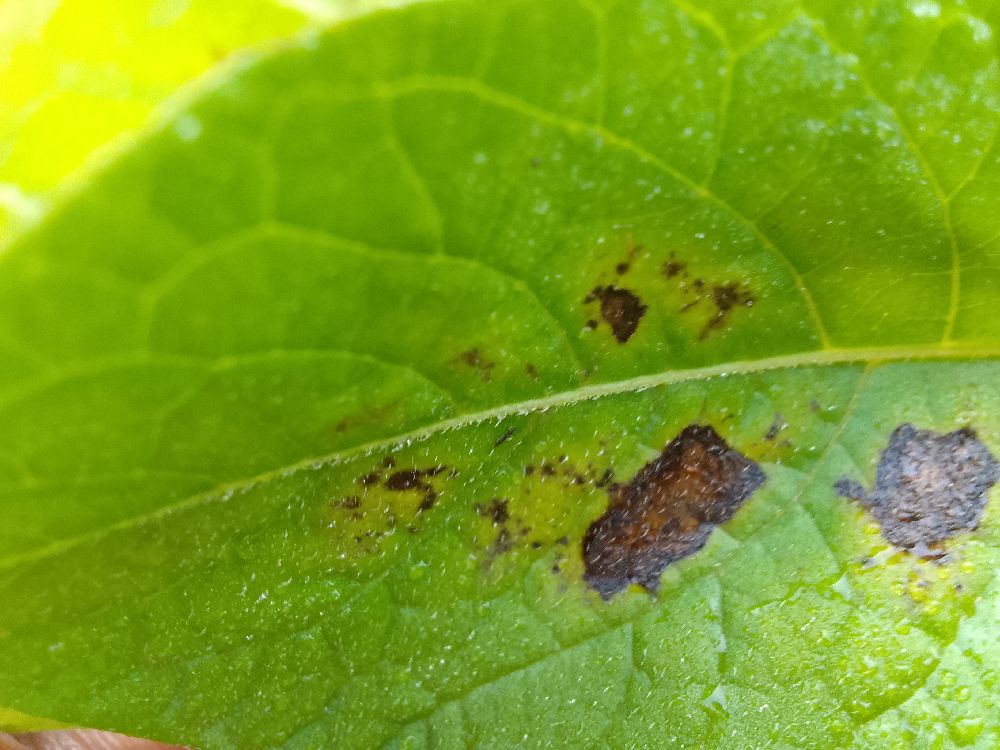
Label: Early blight